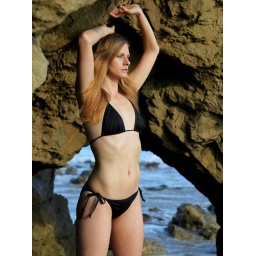
Photoshoot of a pretty model with long blonde hair and blue eyes in a black bikini.